Sky position (RA, Dec in degrees): 180.372, 30.252
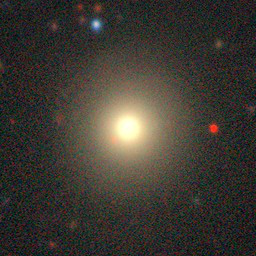
Galaxy morphology: Round Smooth Galaxies